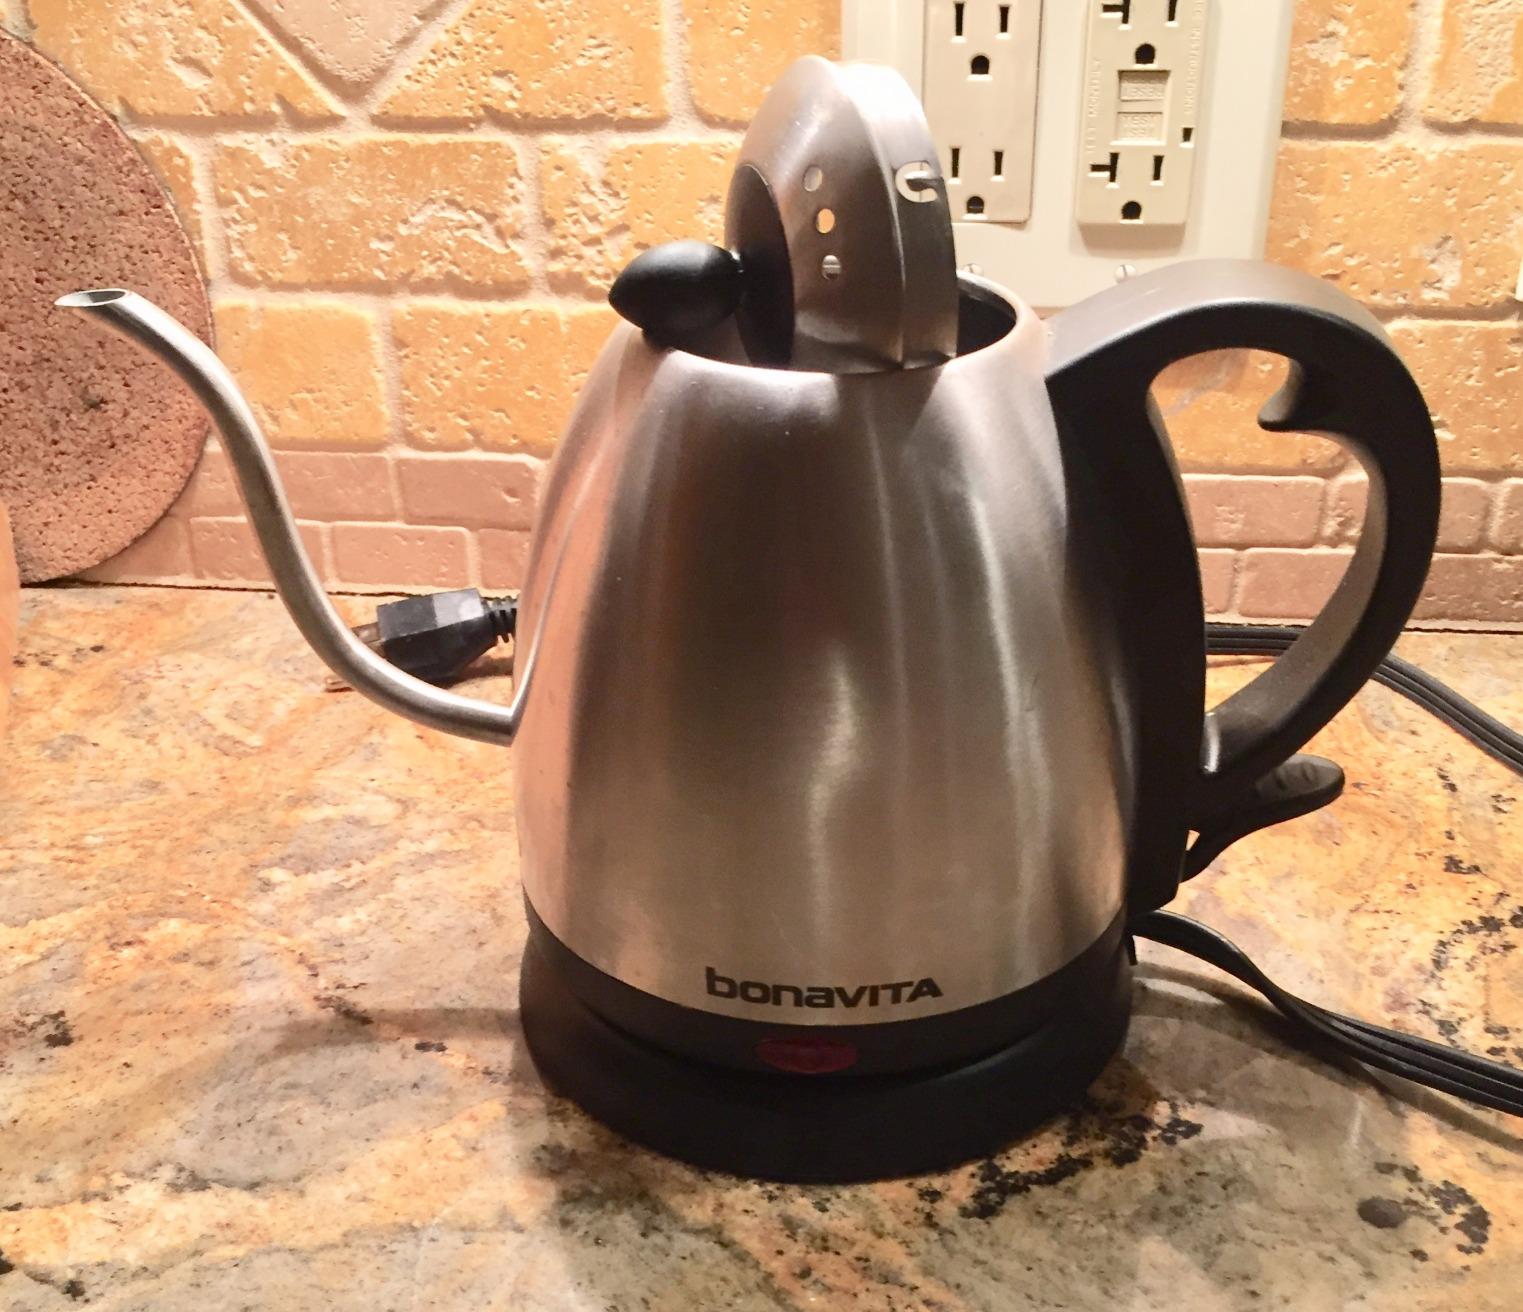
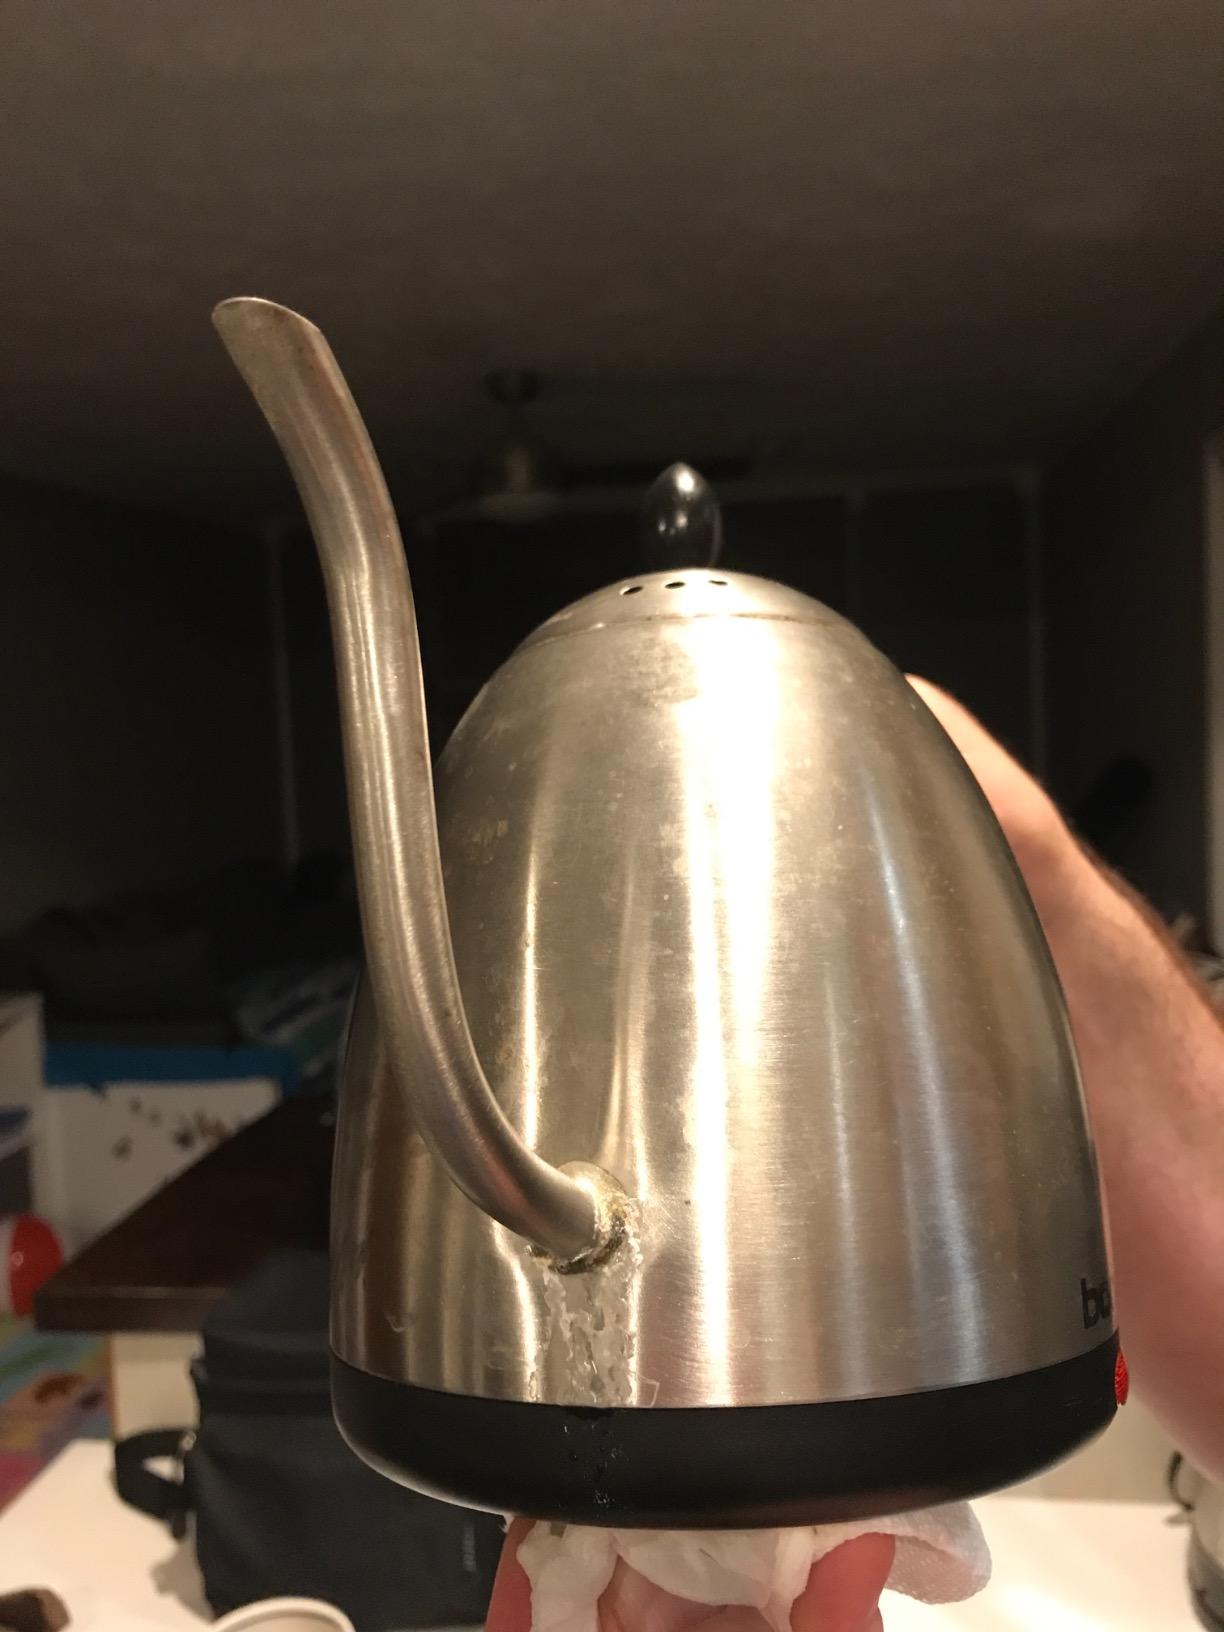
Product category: items_kettle
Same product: yes